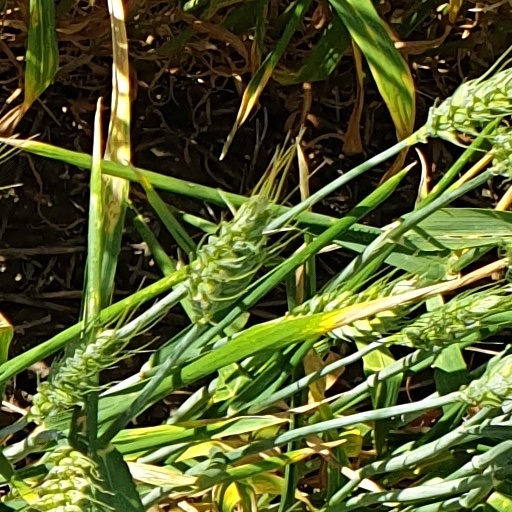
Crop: wheat